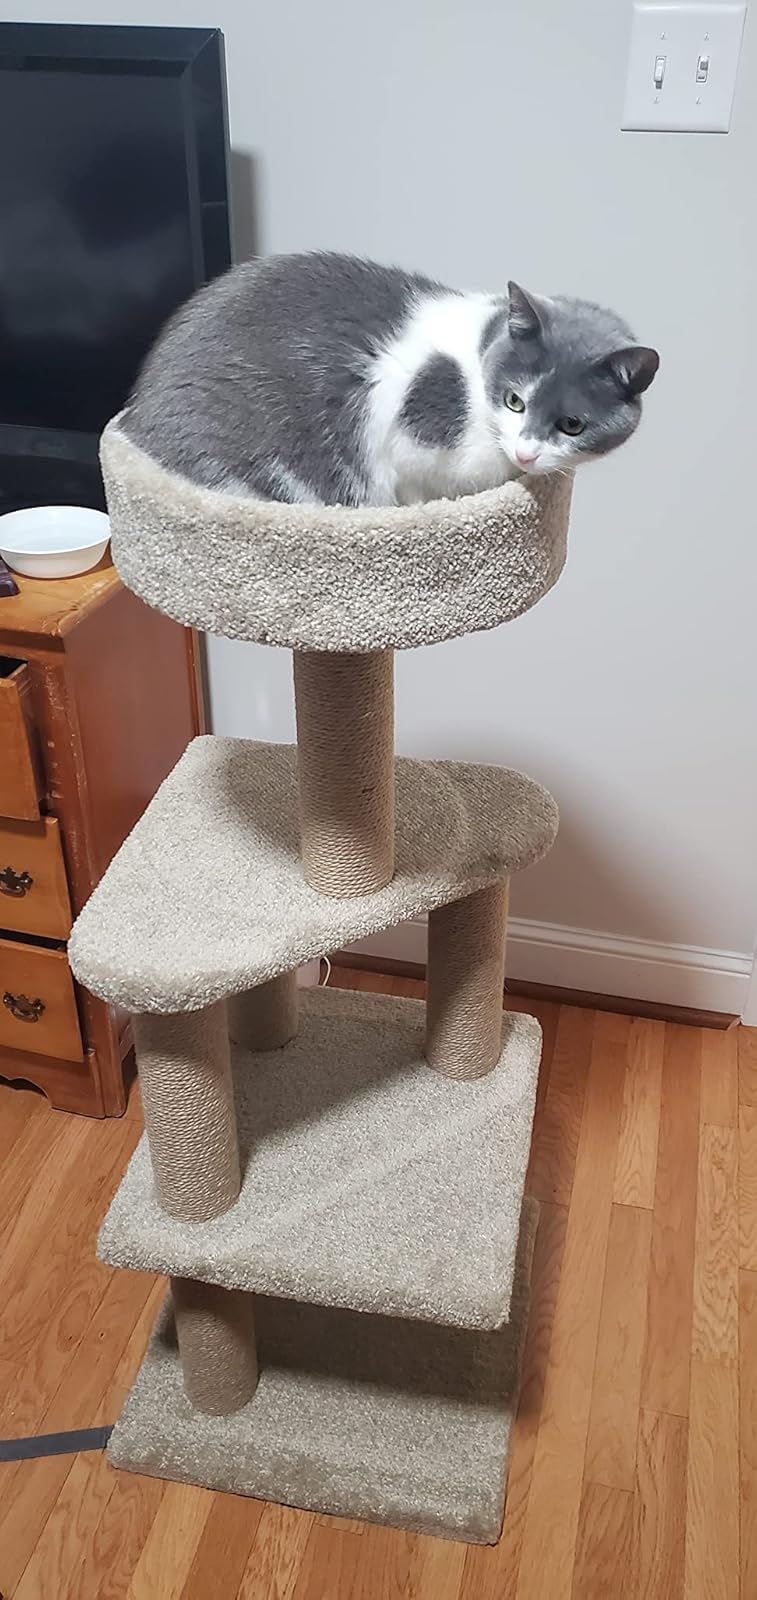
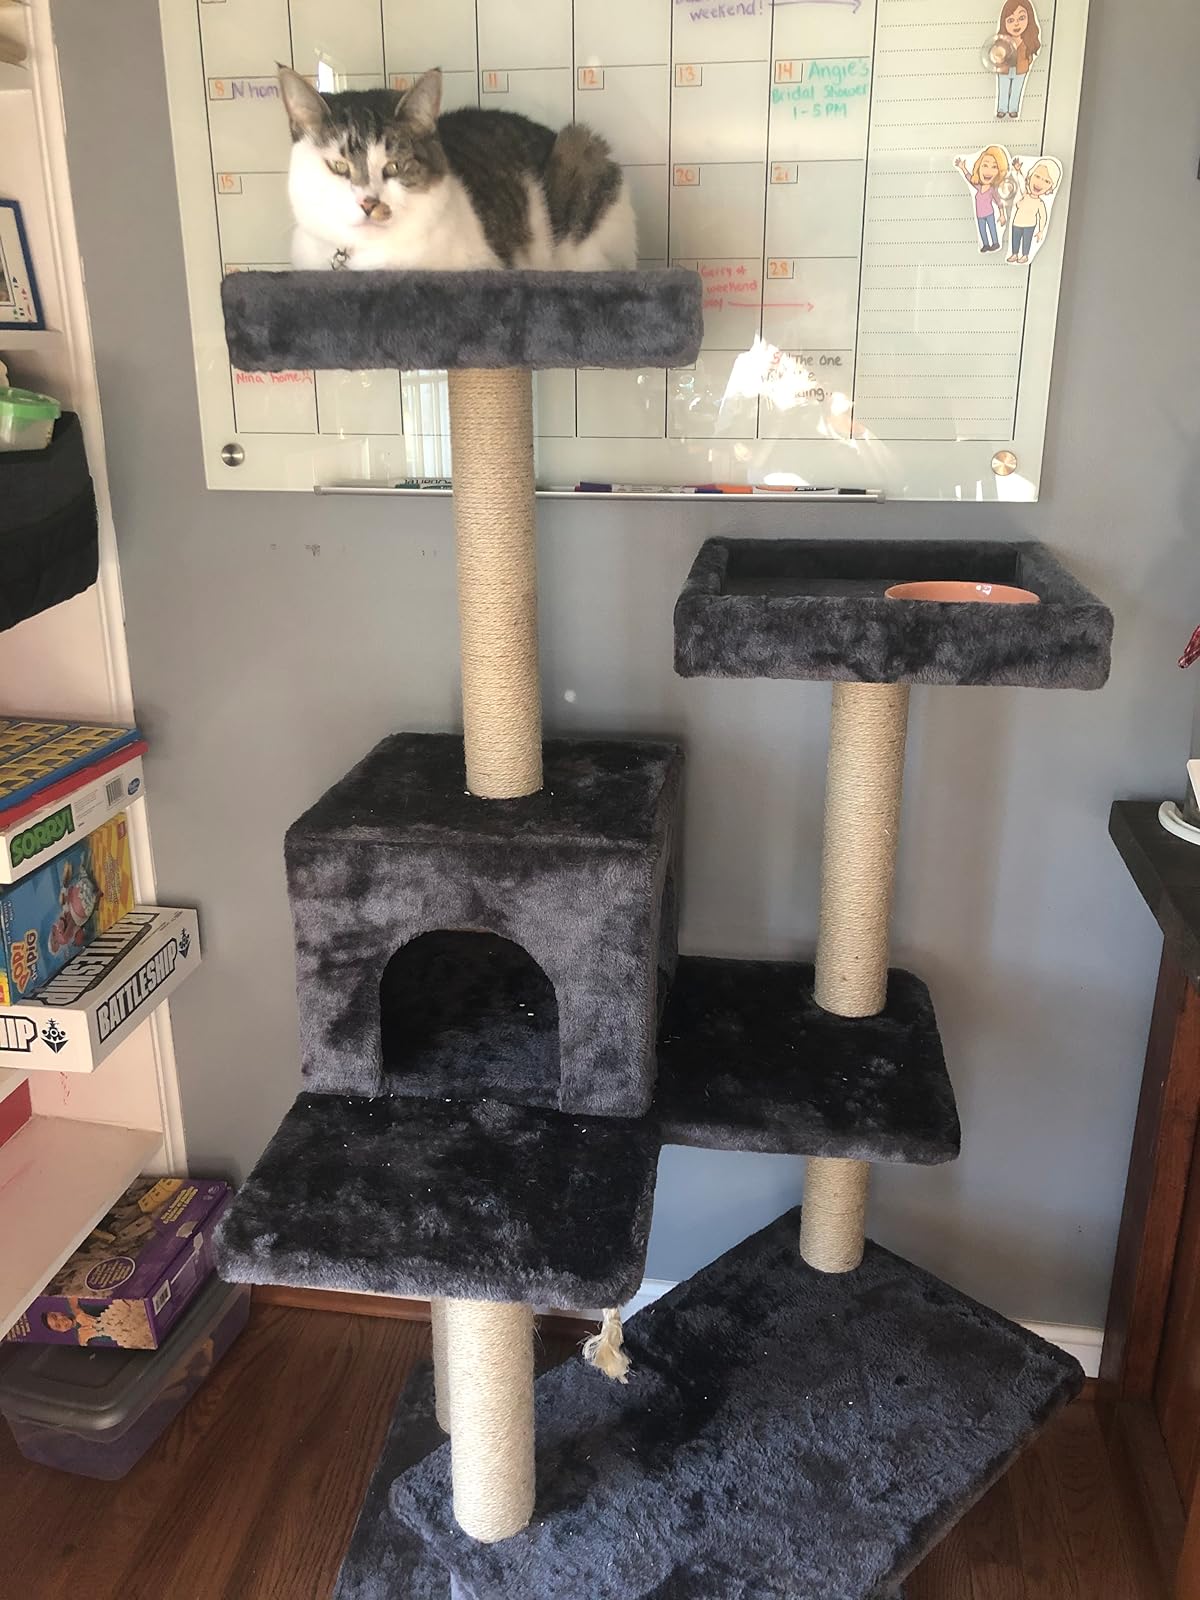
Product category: items_cat tree
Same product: no